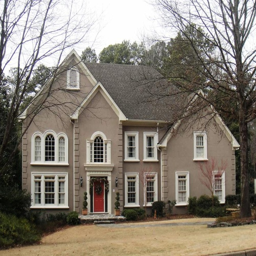
would 've put in a larger window on the left , but other than that , beautiful !